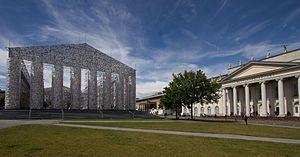
La manifestation documenta 14 est la quatorzième édition de l'exposition quinquennale d'art contemporain documenta.